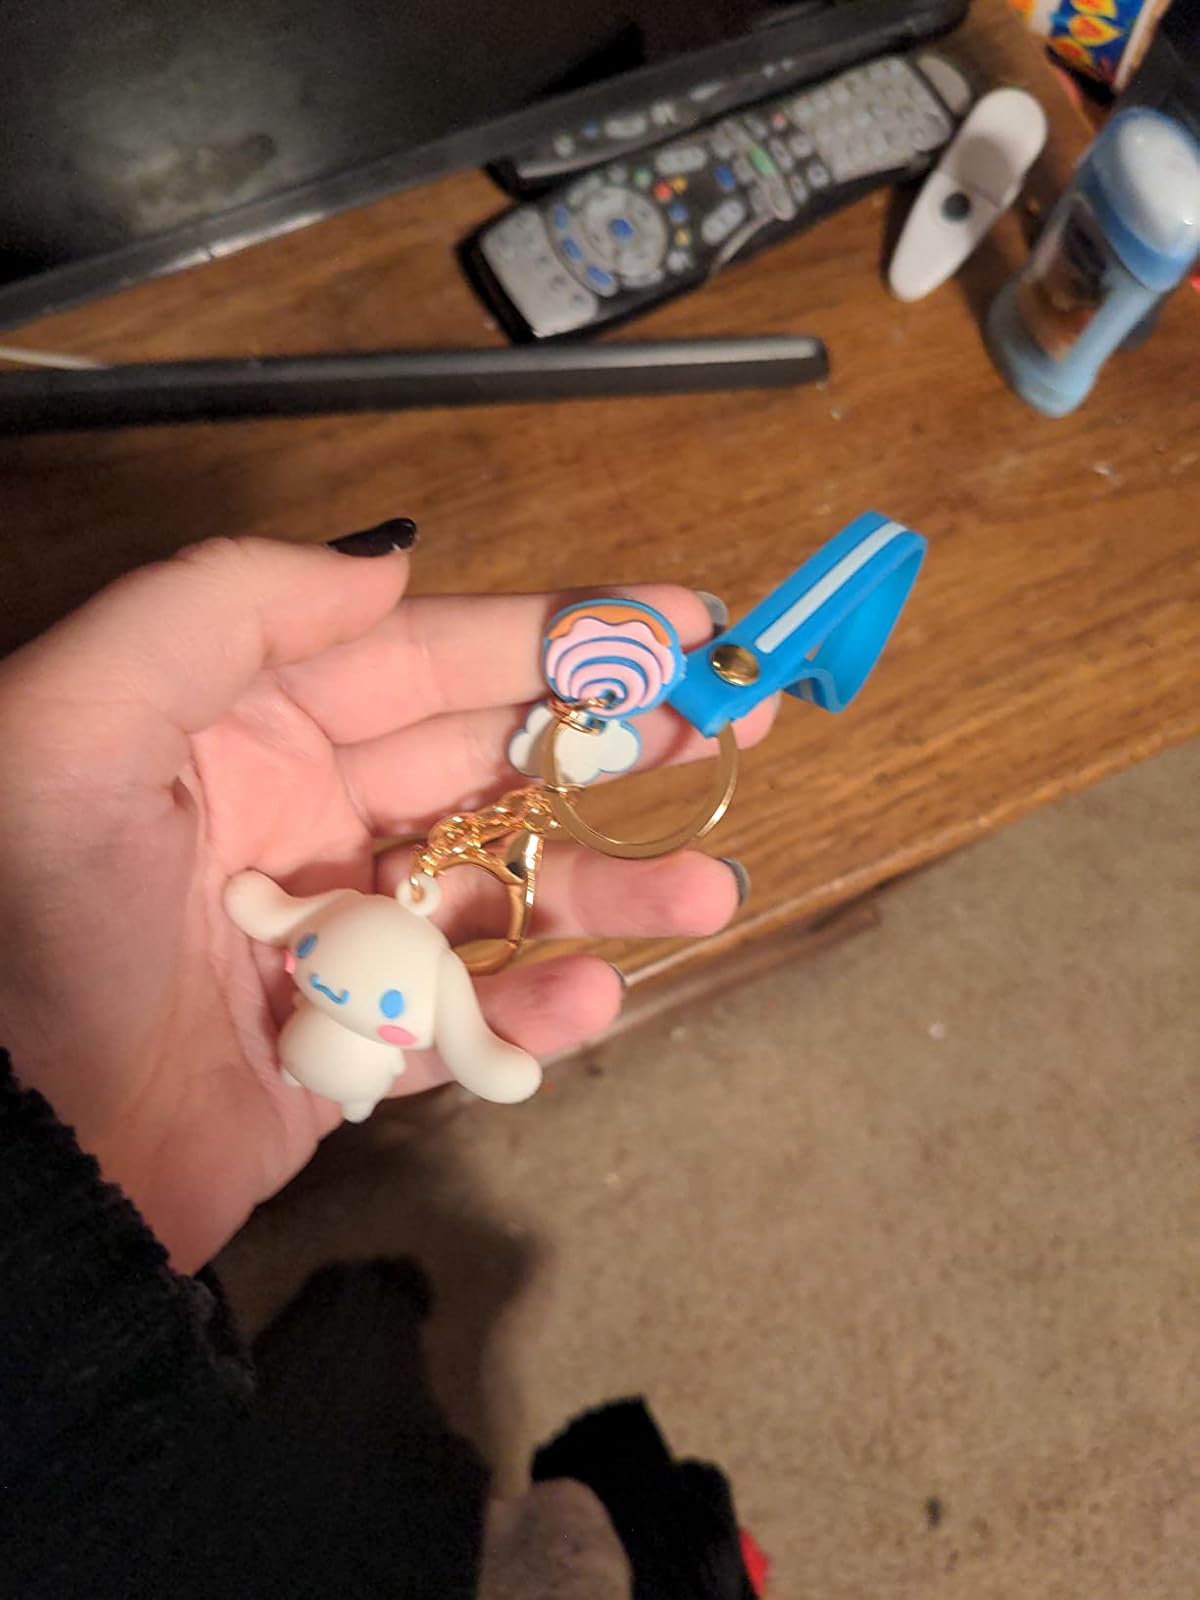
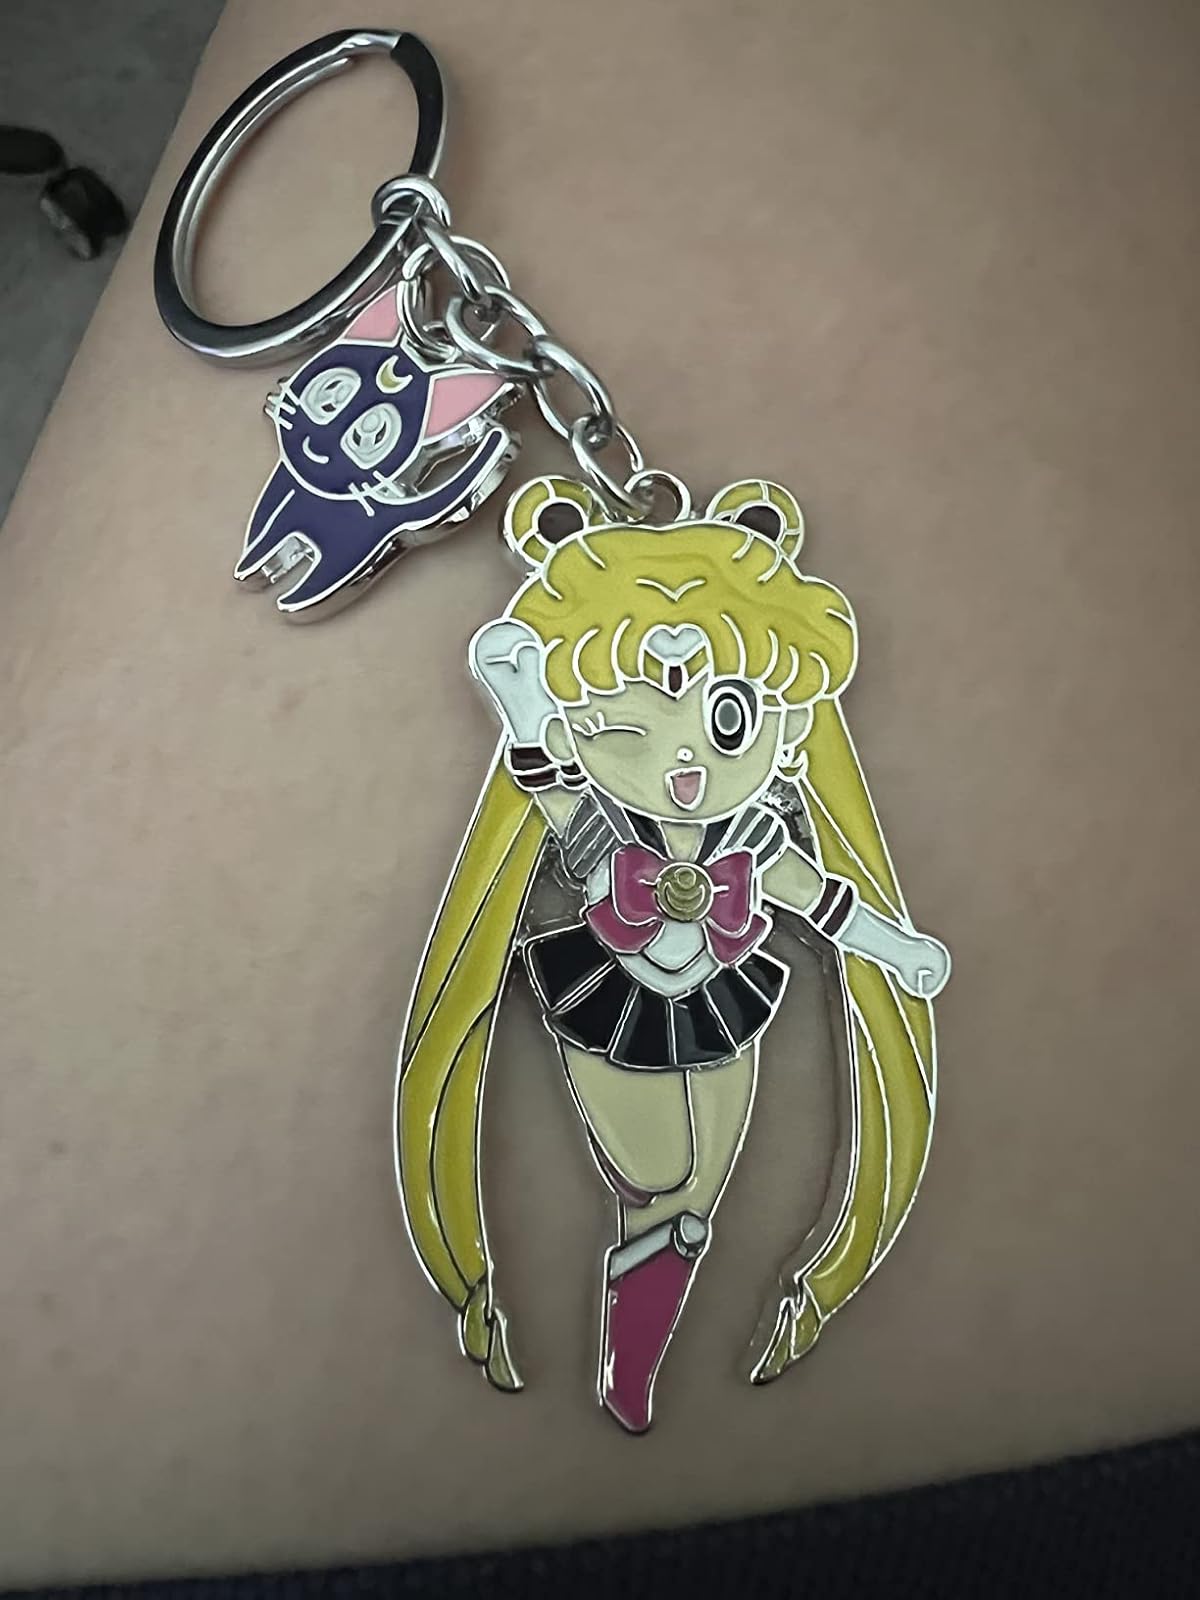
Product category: accessories_keychain
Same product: no